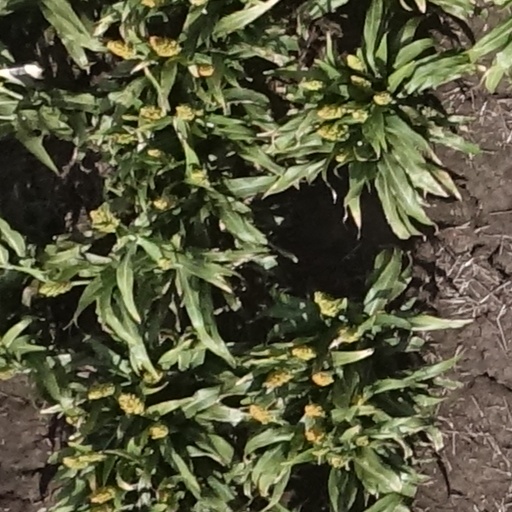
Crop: sorghum